St. Paul Lutheran School

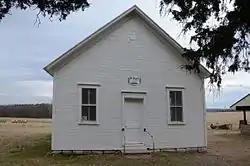

The St. Paul Lutheran School, also known as the Lutherville School, is a historic school building in rural Johnson County, Arkansas. It is located on the east side of County Road 418, northeast of Lamar. It is a vernacular single-story wood-frame structure, with a gabled roof, weatherboard siding, and a fieldstone foundation. It was built in 1904, and is (along with the nearby cemetery) one of the only surviving remnants of an early 20th-century German Lutheran immigrant community.